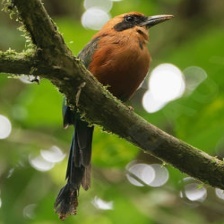
Species: RUFUOS MOTMOT
Scientific name: BARYPHTHENGUS MARTII